Ardashir I's Siege of Hatra

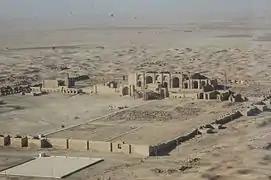
The ruins of the ancient city of Hatra, the City of the Sun god, are located kilometers northwest of Baghdad, Iraq.

The First siege of Hatra by Ardashir I was an attempt at gaining the fortress of Hatra, which is about north-west of Baghdad.